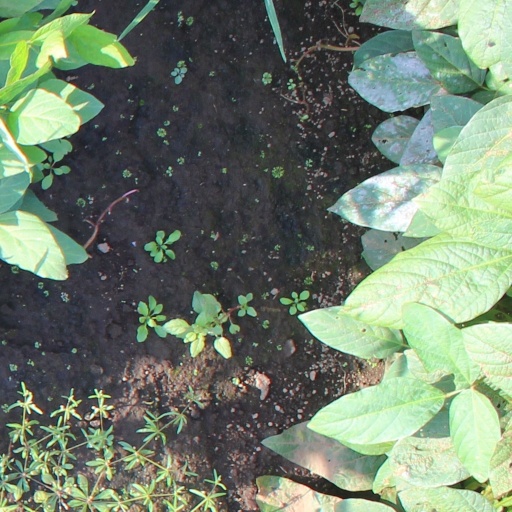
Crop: soybean